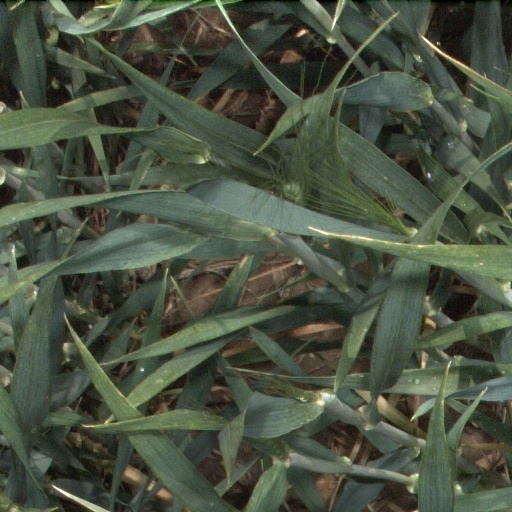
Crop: wheat